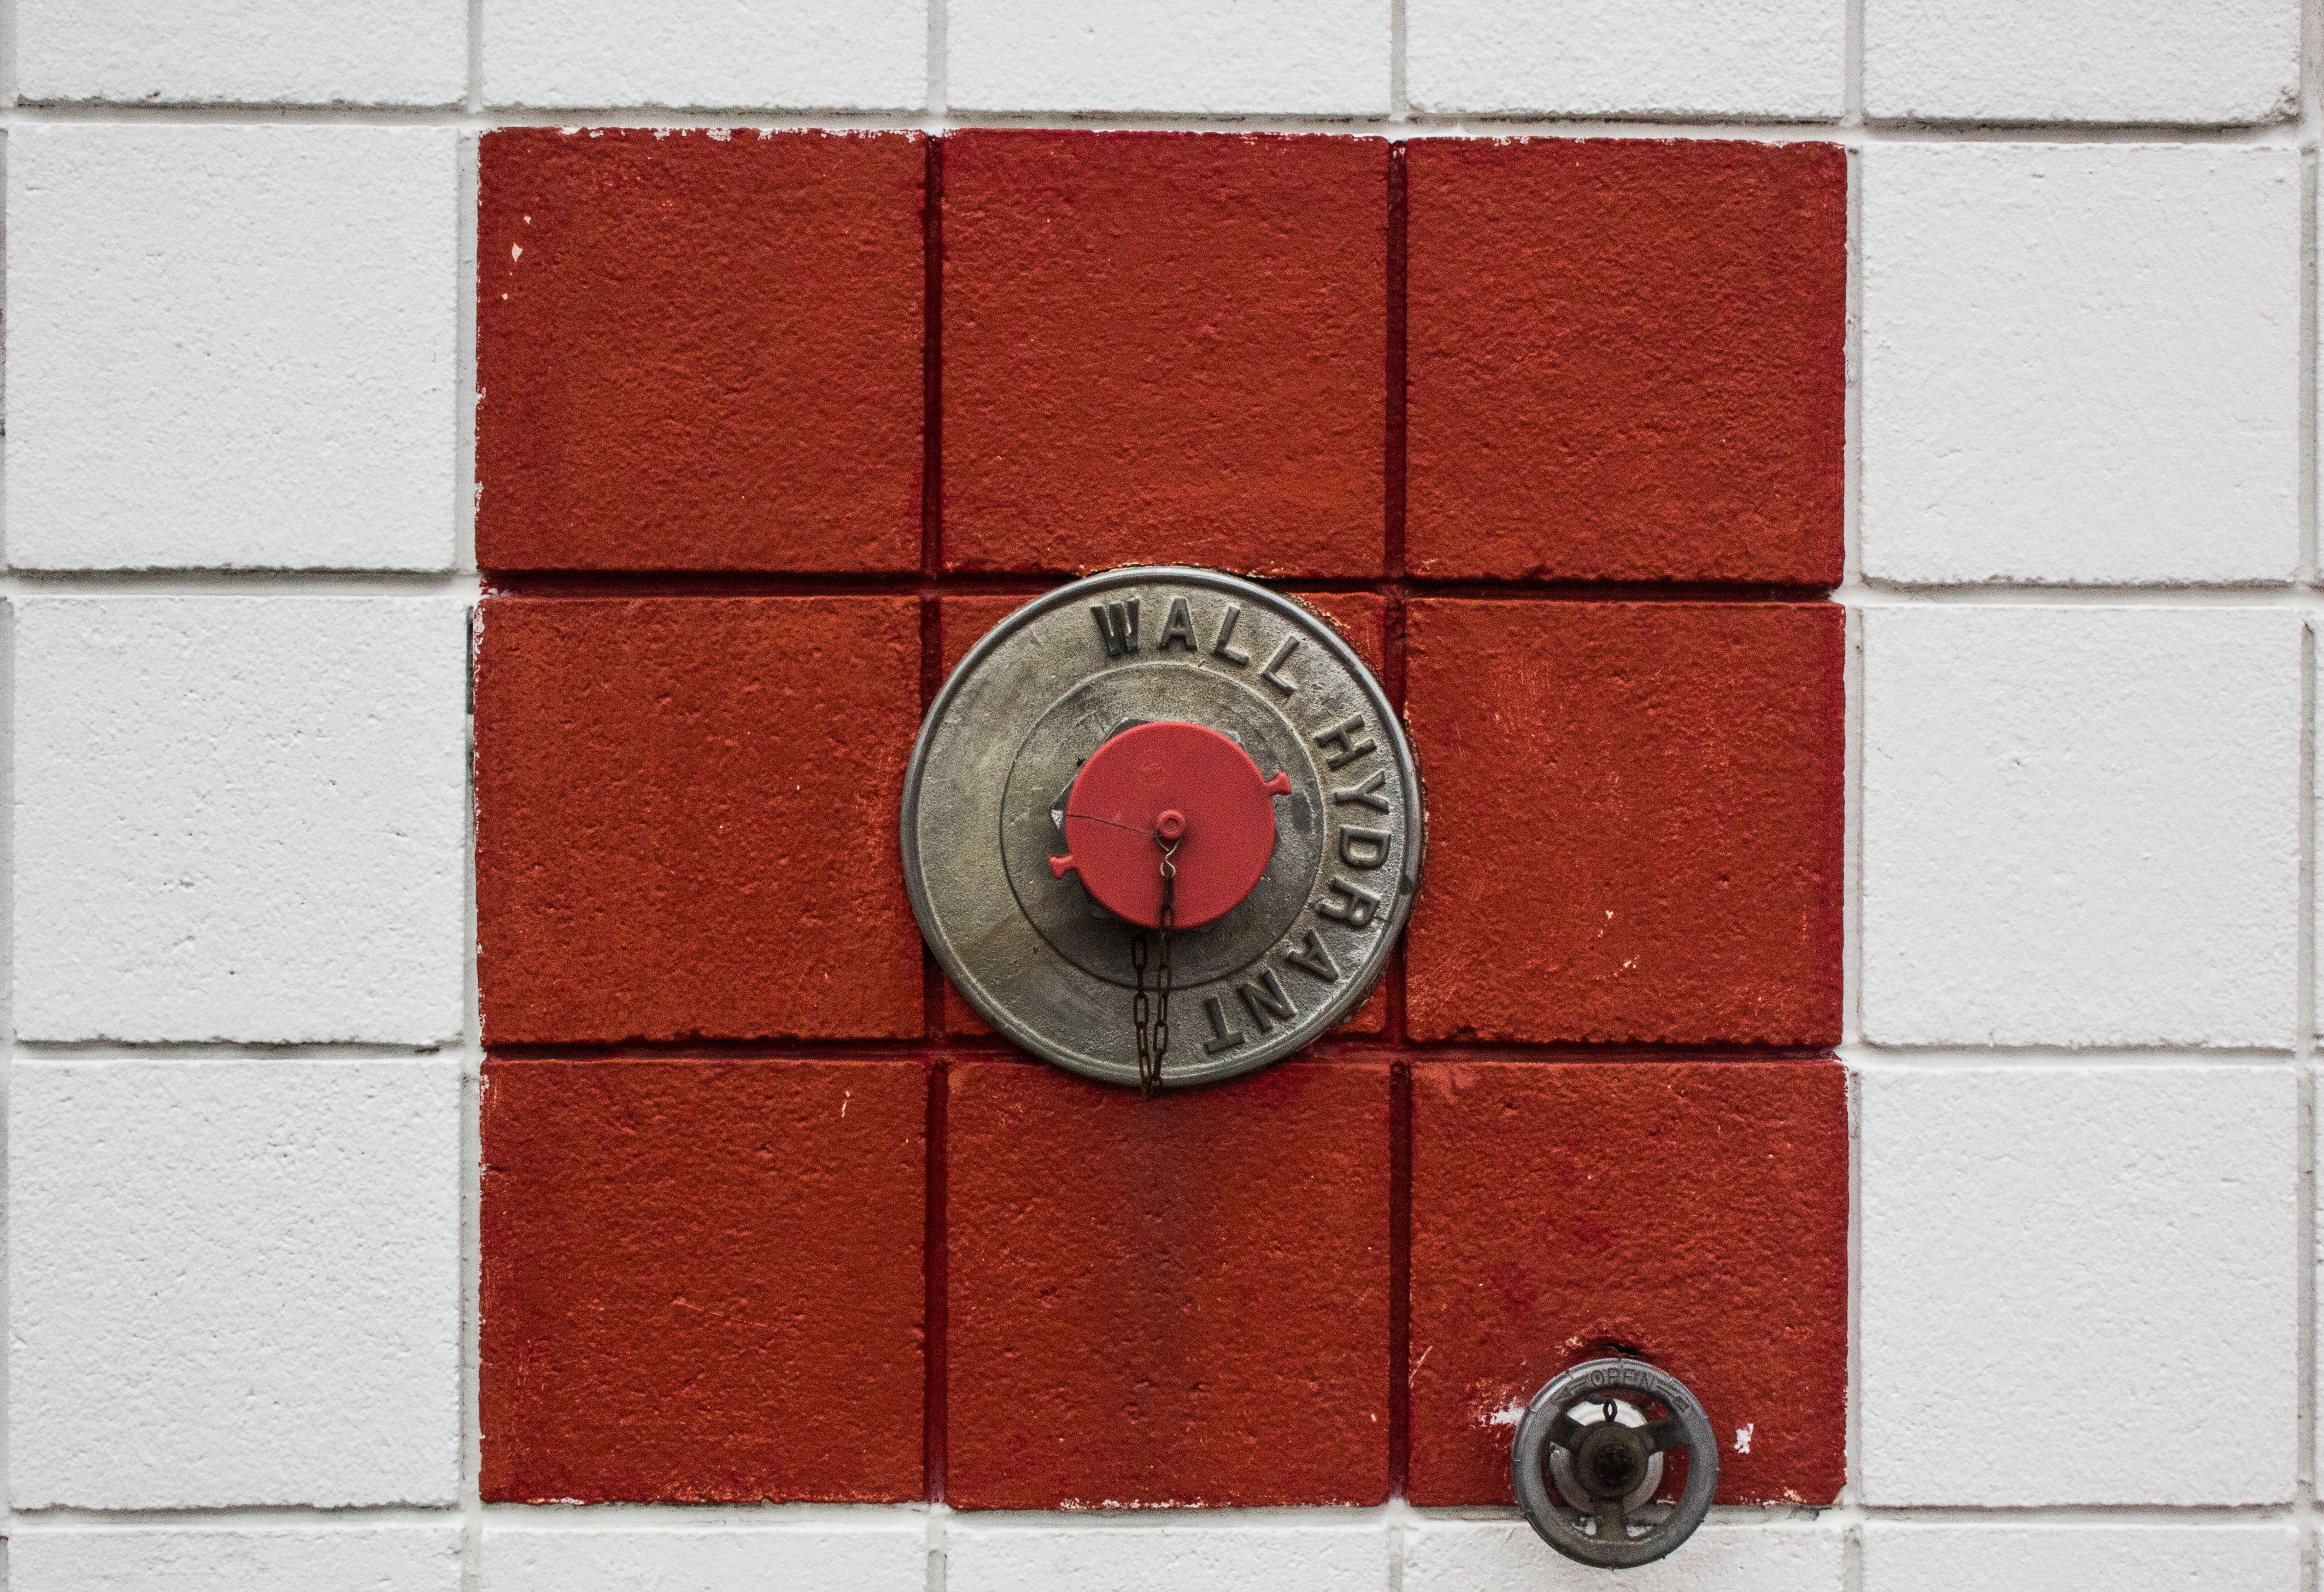
wood, white, texture, floor, number, wall, line, red, color, tile, brick, circle, art, shape, flooring, window covering